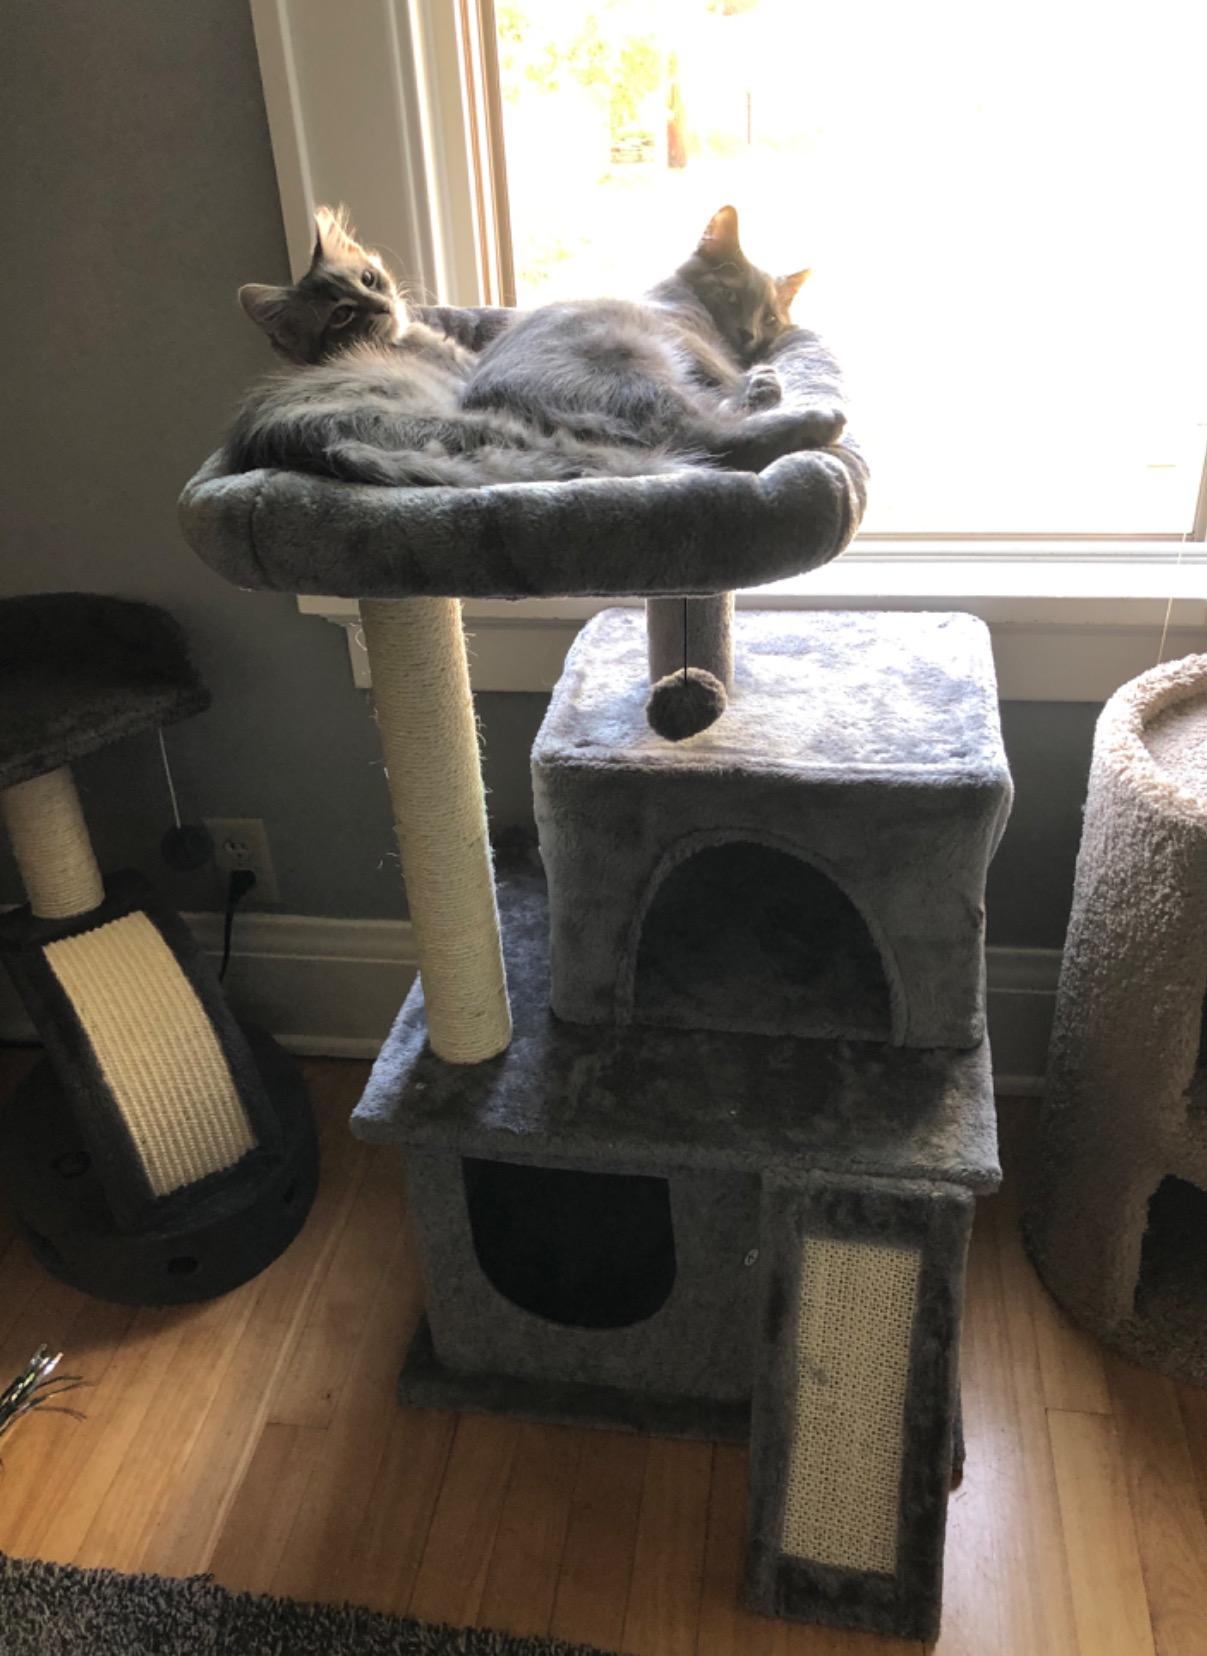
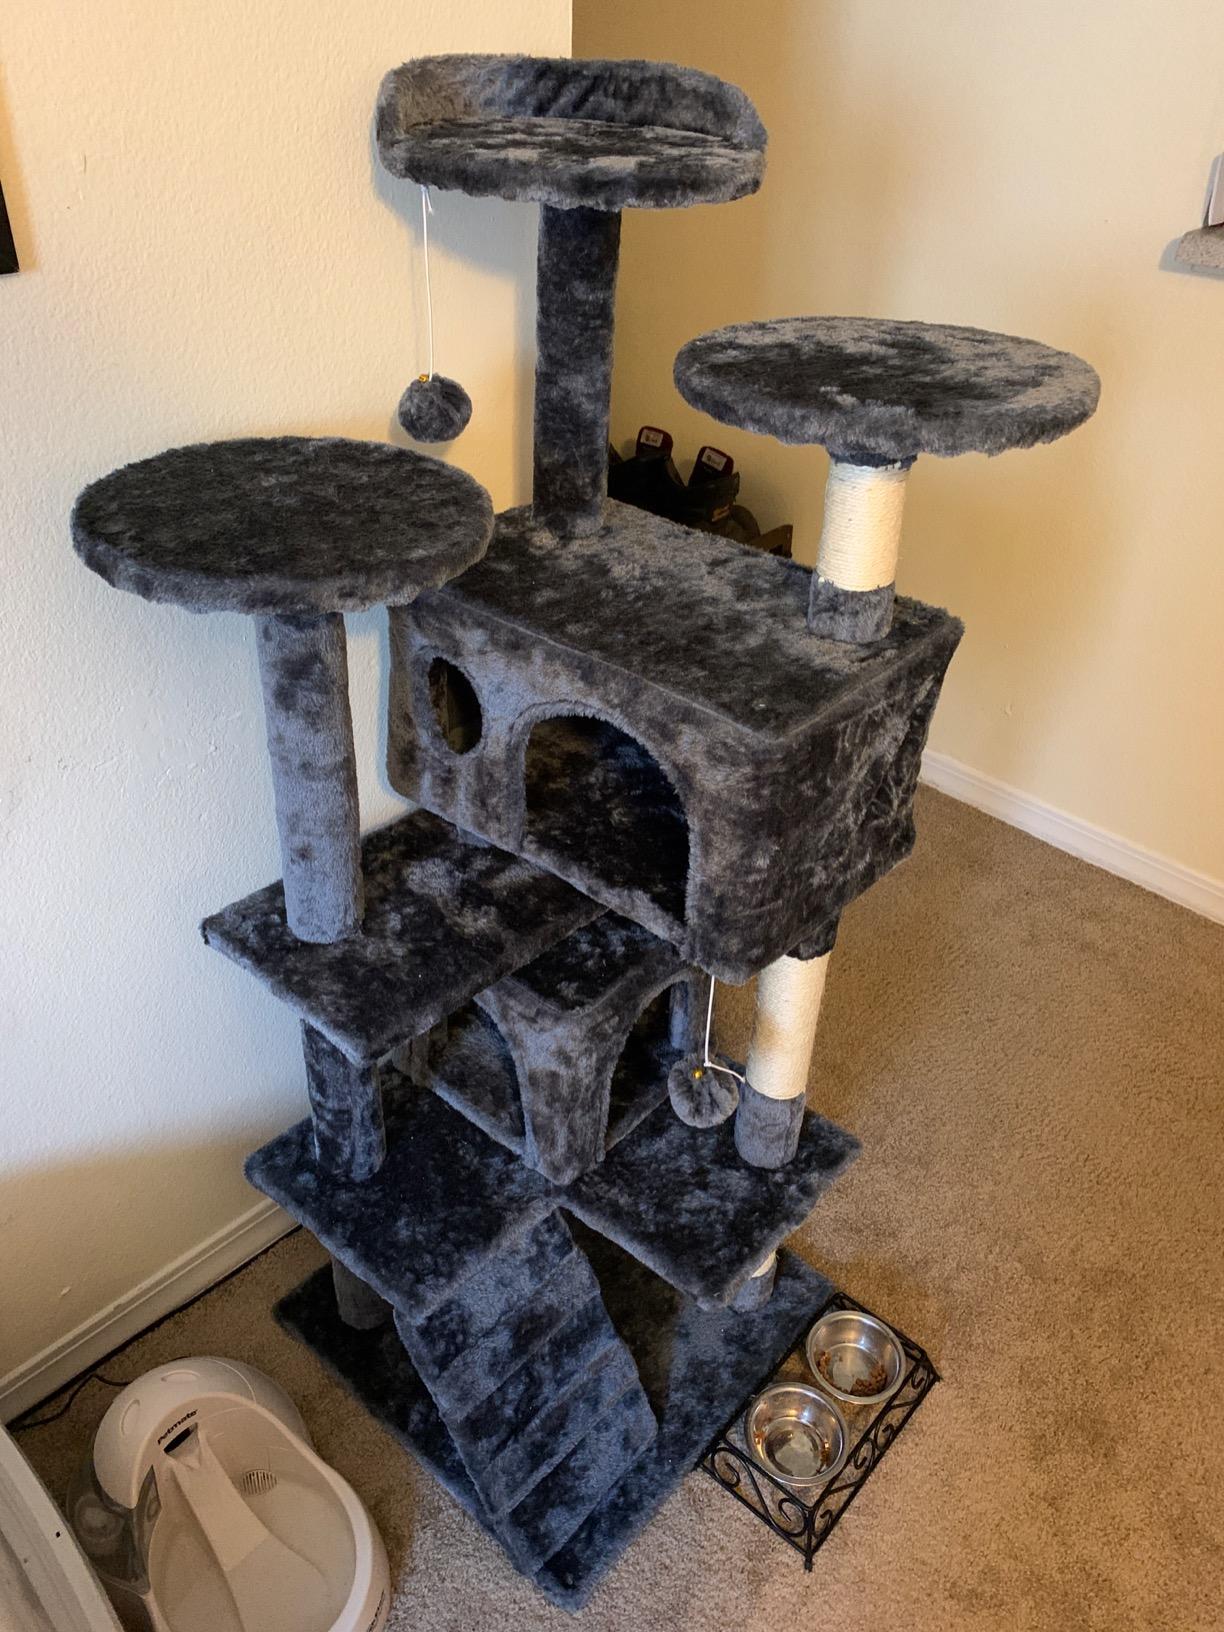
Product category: items_cat tree
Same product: no